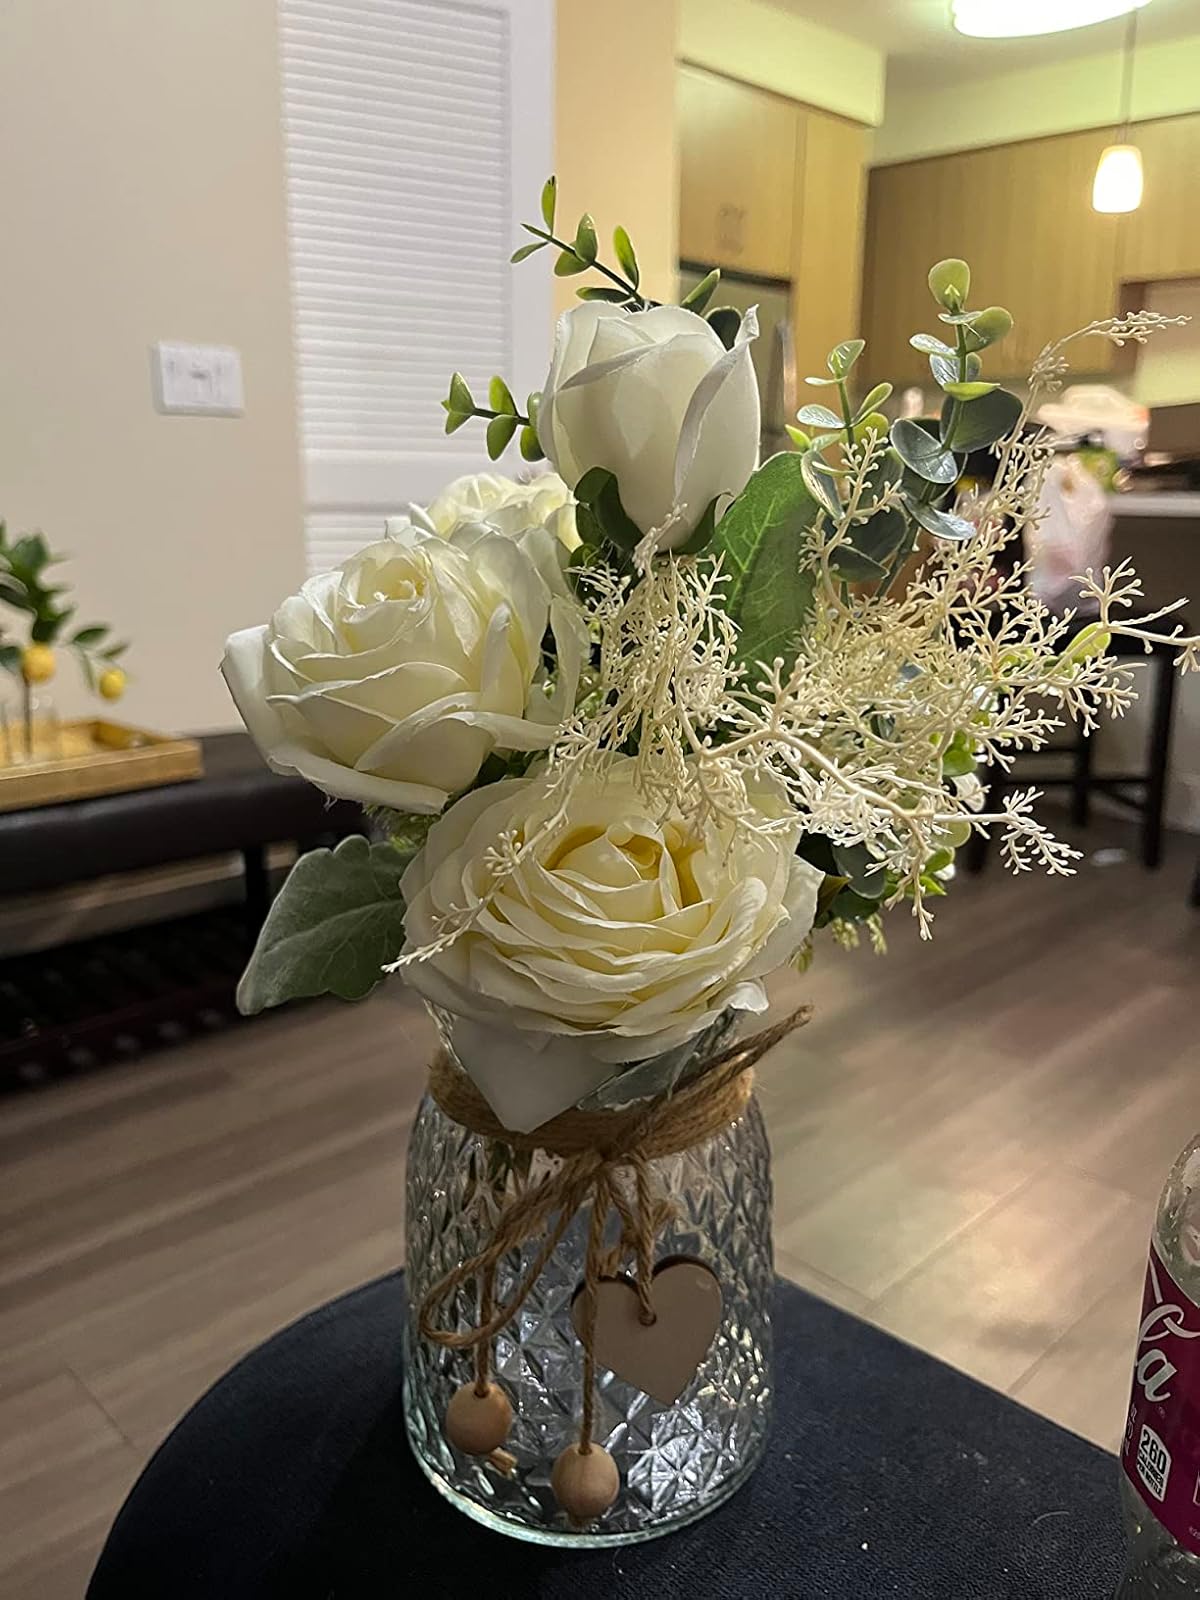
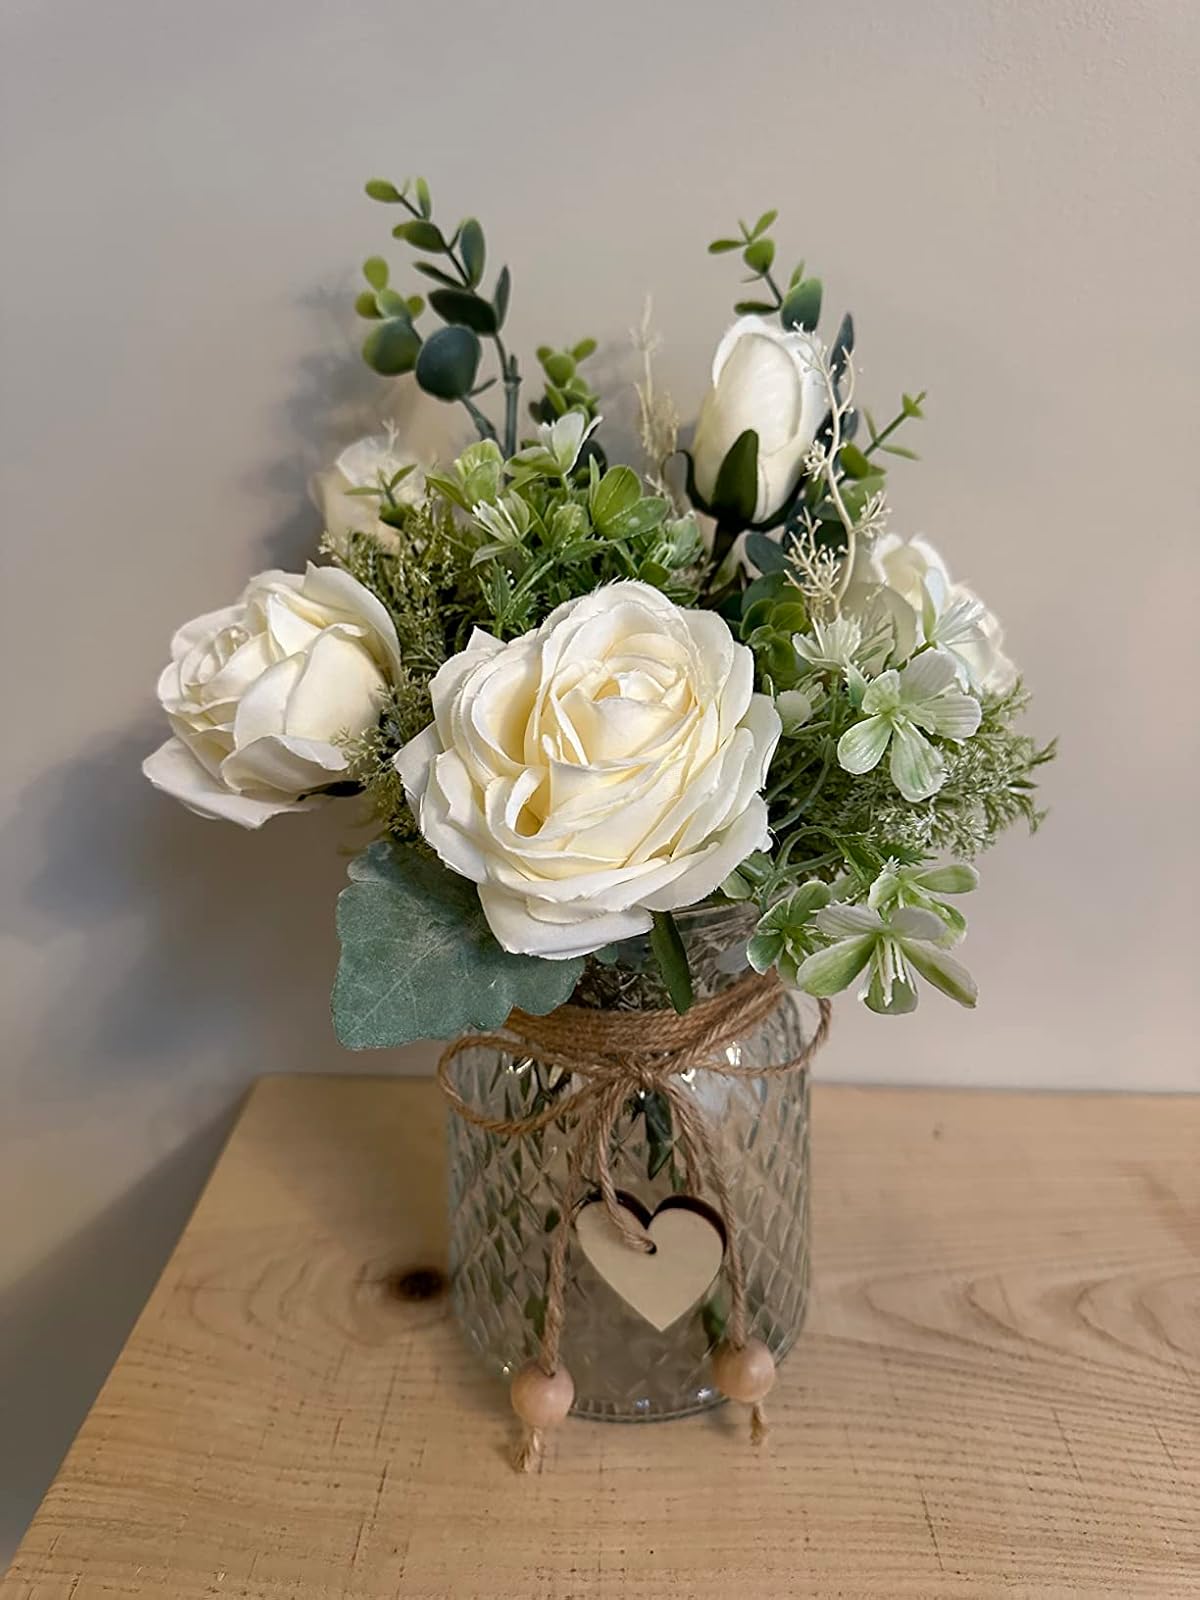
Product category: vase
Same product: yes